Japanese railway signals

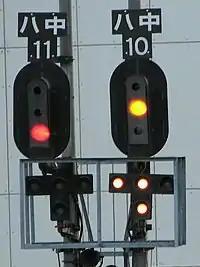
Signal indicators for two routes

A repeating signal (中継信号機, "chūkei shingōki") is linked to a home, starting or block signal with reduced visibility; the repeating signal repeats its relevant signal. This signal uses lines of three white lights to indicate its relevant signal: